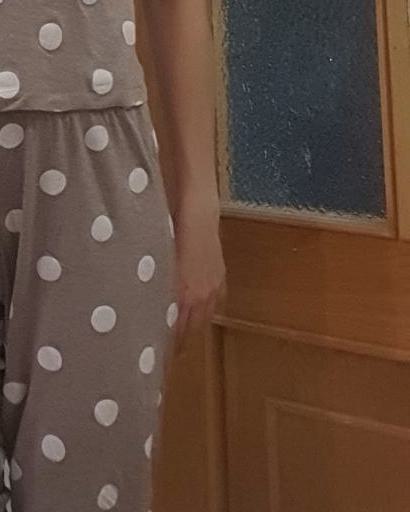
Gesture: no_gesture